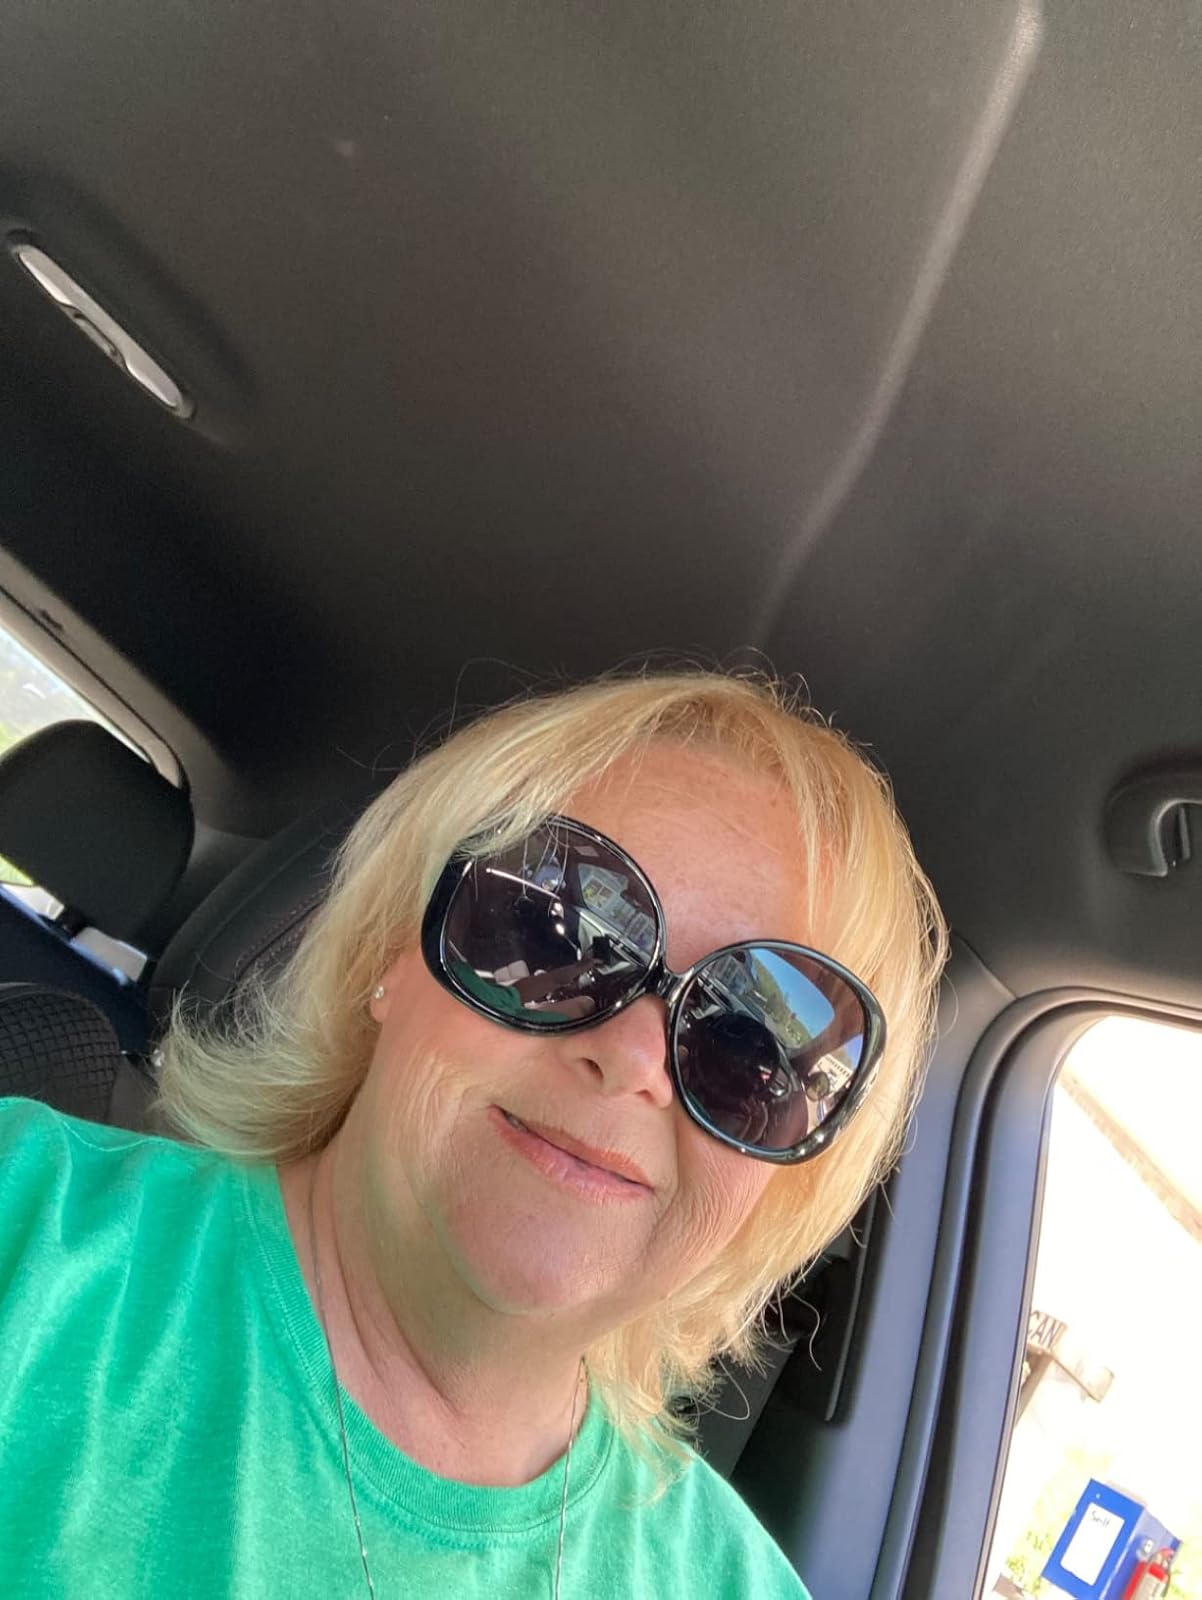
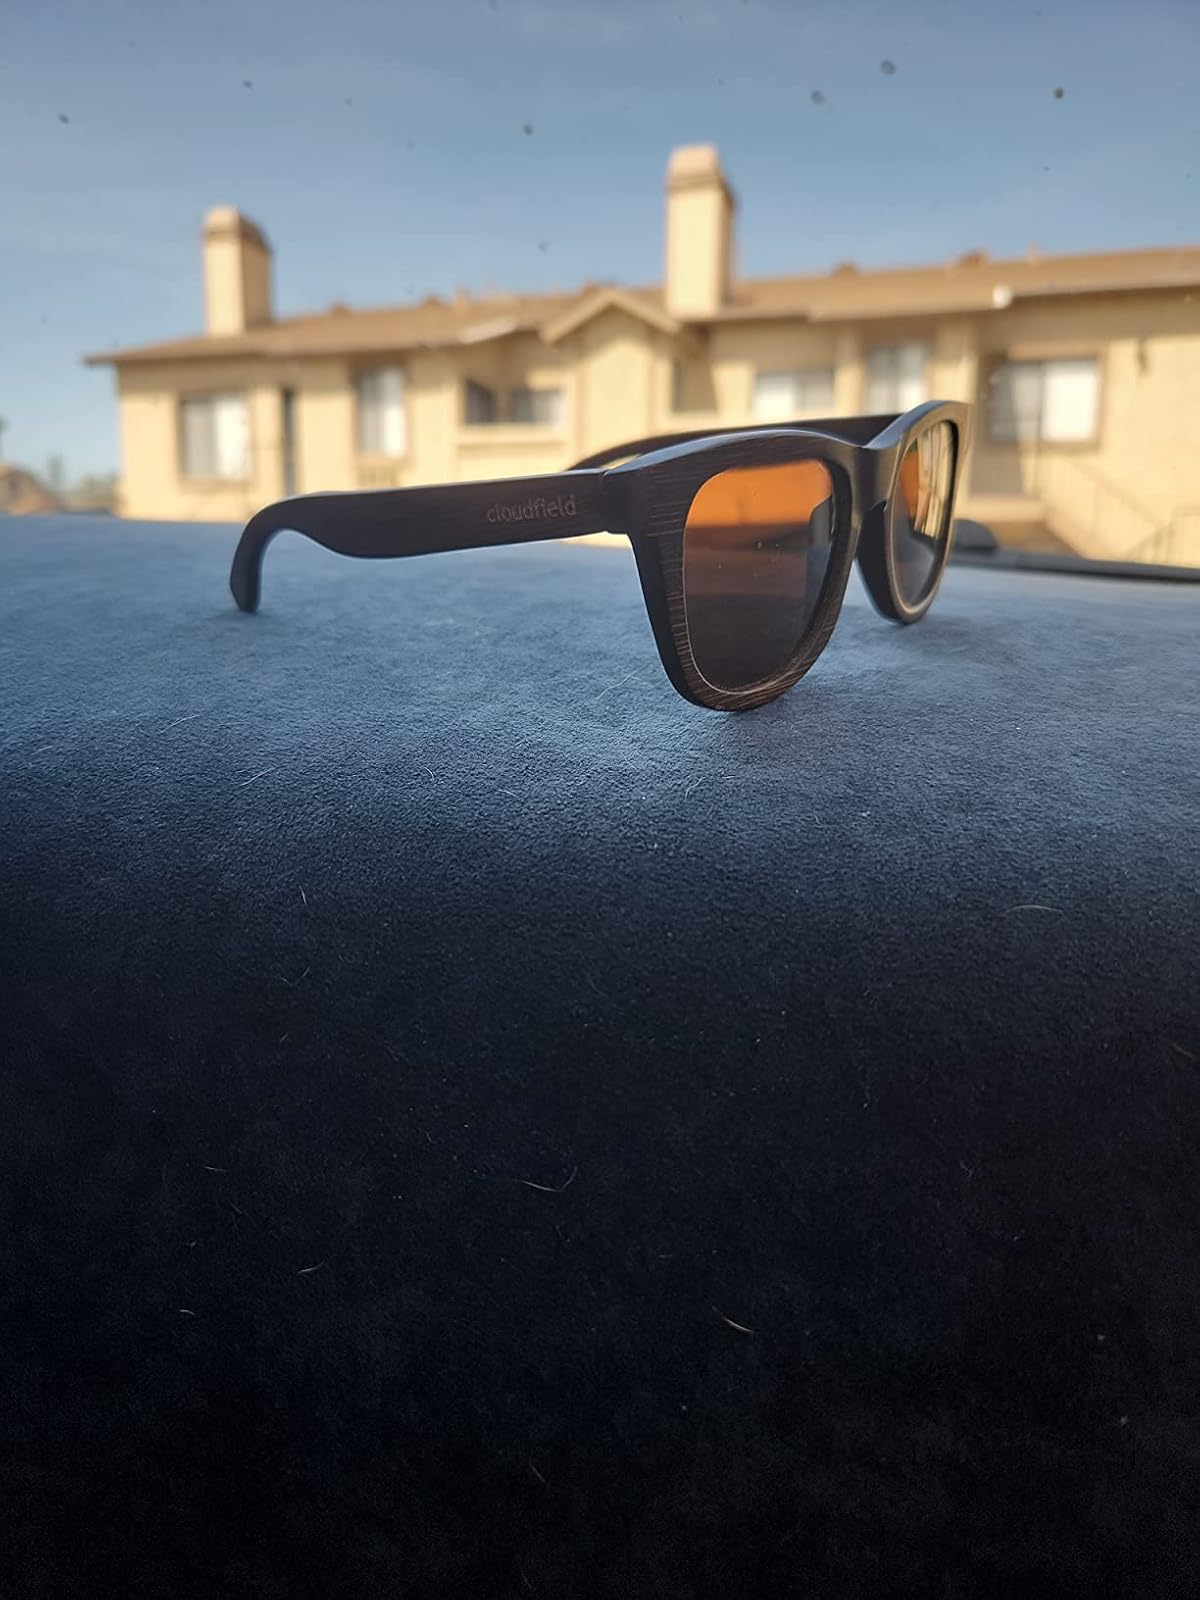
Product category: accessories_sunglasses
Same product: no